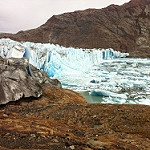
Scene: Outdoor